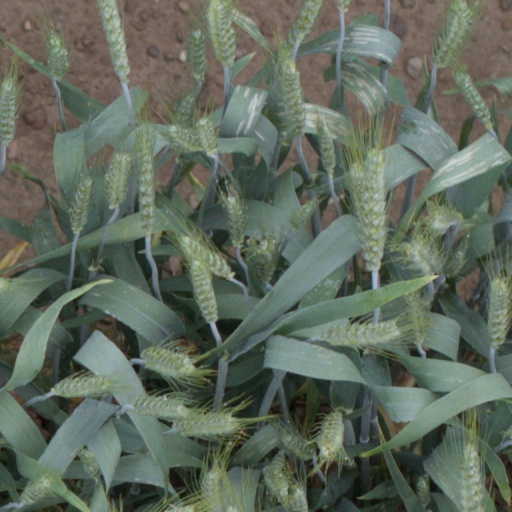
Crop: wheat